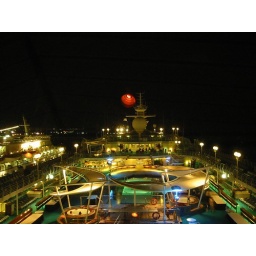
picture of our ship from the top of it in this cool bar